M14 rifle

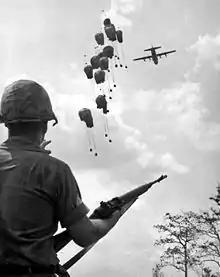
A U.S. soldier with an M14 watches as supplies are dropped in 1967 during the Vietnam War.

After the M14's adoption, Springfield Armory began tooling a new production line in 1958, delivering the first service rifles to the U.S. Army in July 1959. Long production delays, though, resulted in the 101st Airborne Division being the only unit in the army fully equipped with the M14 by the end of 1960. The Fleet Marine Force finally completed the change from M1s to M14s in late 1961. Springfield Armory records reflect that M14 manufacture ended as TRW, fulfilling its second contract, delivered its final production increment in the fiscal year 1965 (1 July 1964 – 30 June 1965). The Springfield archive also indicates the 1.38 million rifles were acquired for just over $143 million, for a unit cost of about $104.